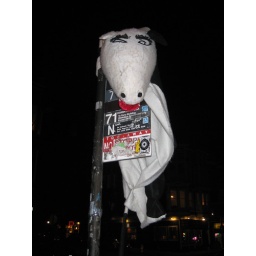
of course there's a cow in front of our house